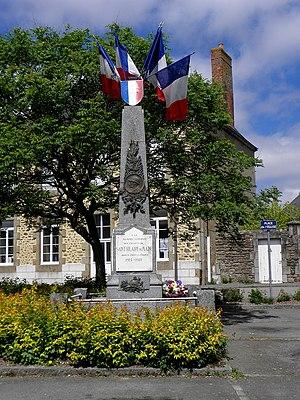
Monument aux morts de Saint-Hilaire-du-Maine (53).
Saint-Hilaire-du-Maine est une commune française, située dans le département de la Mayenne en région Pays de la Loire, peuplée de 863 habitants.